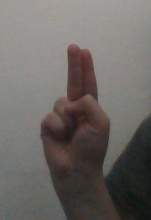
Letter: taa